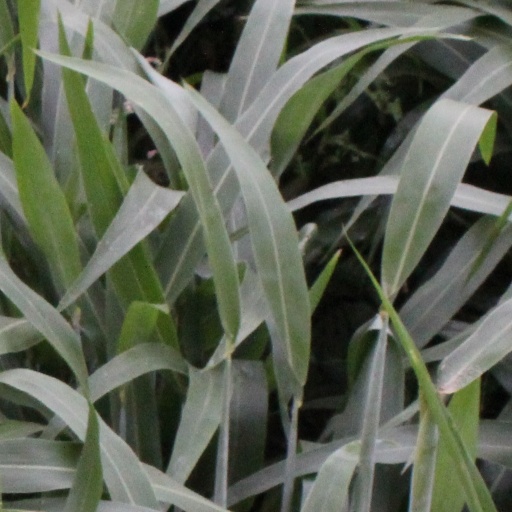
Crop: sorghum